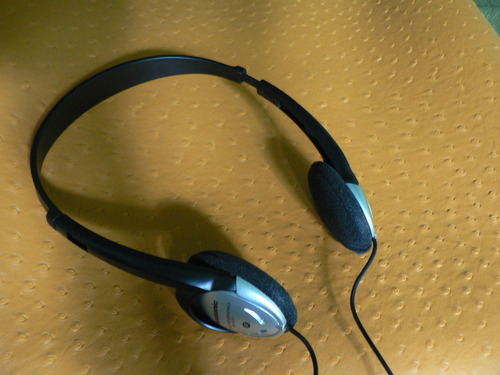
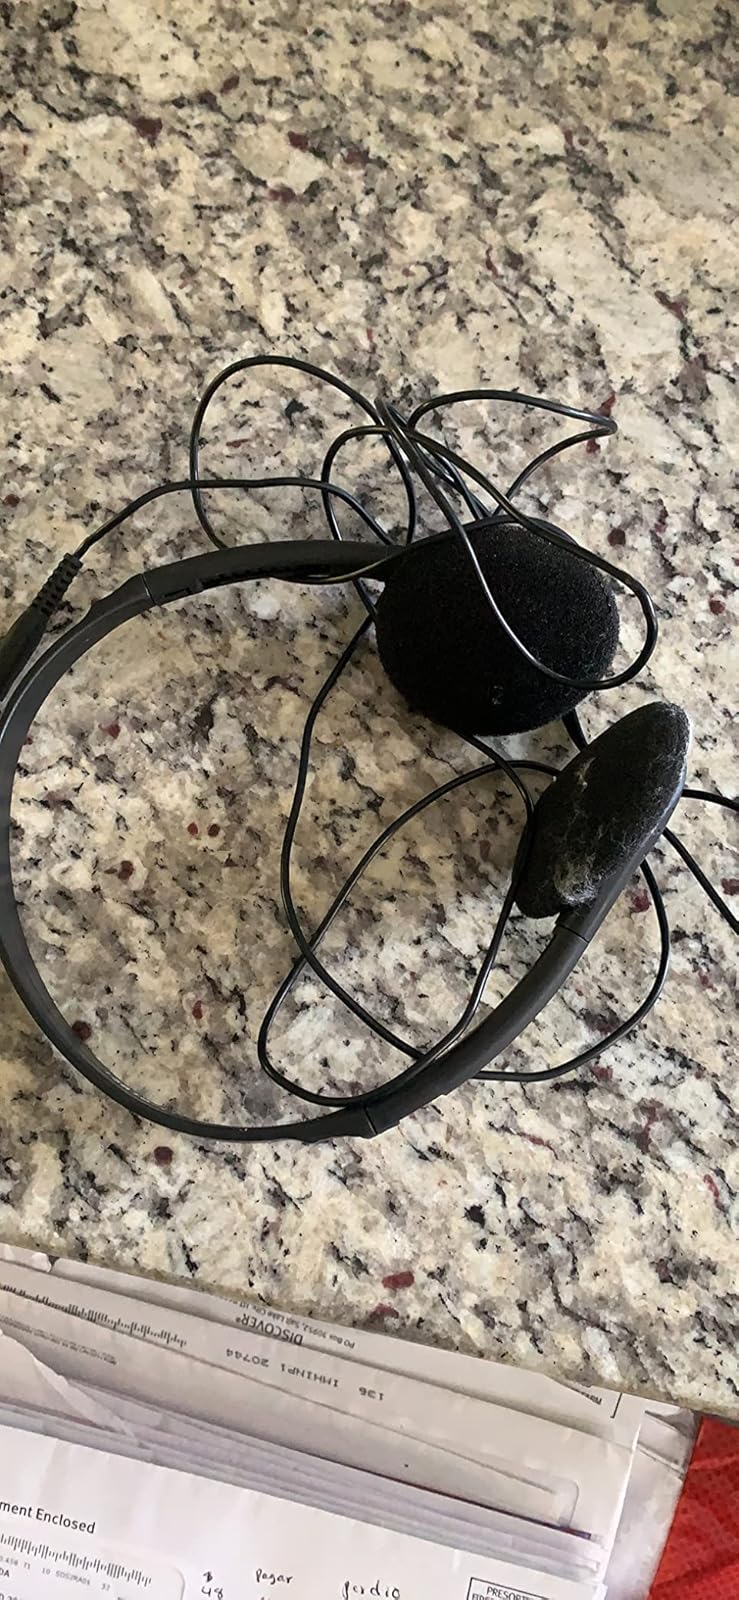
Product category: headphones
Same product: yes